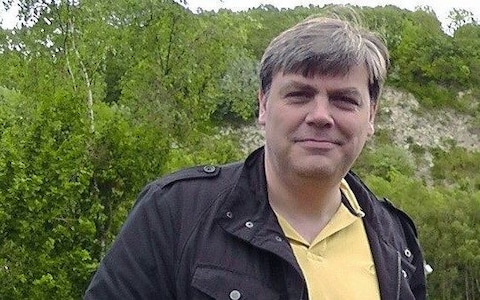
Gender: men